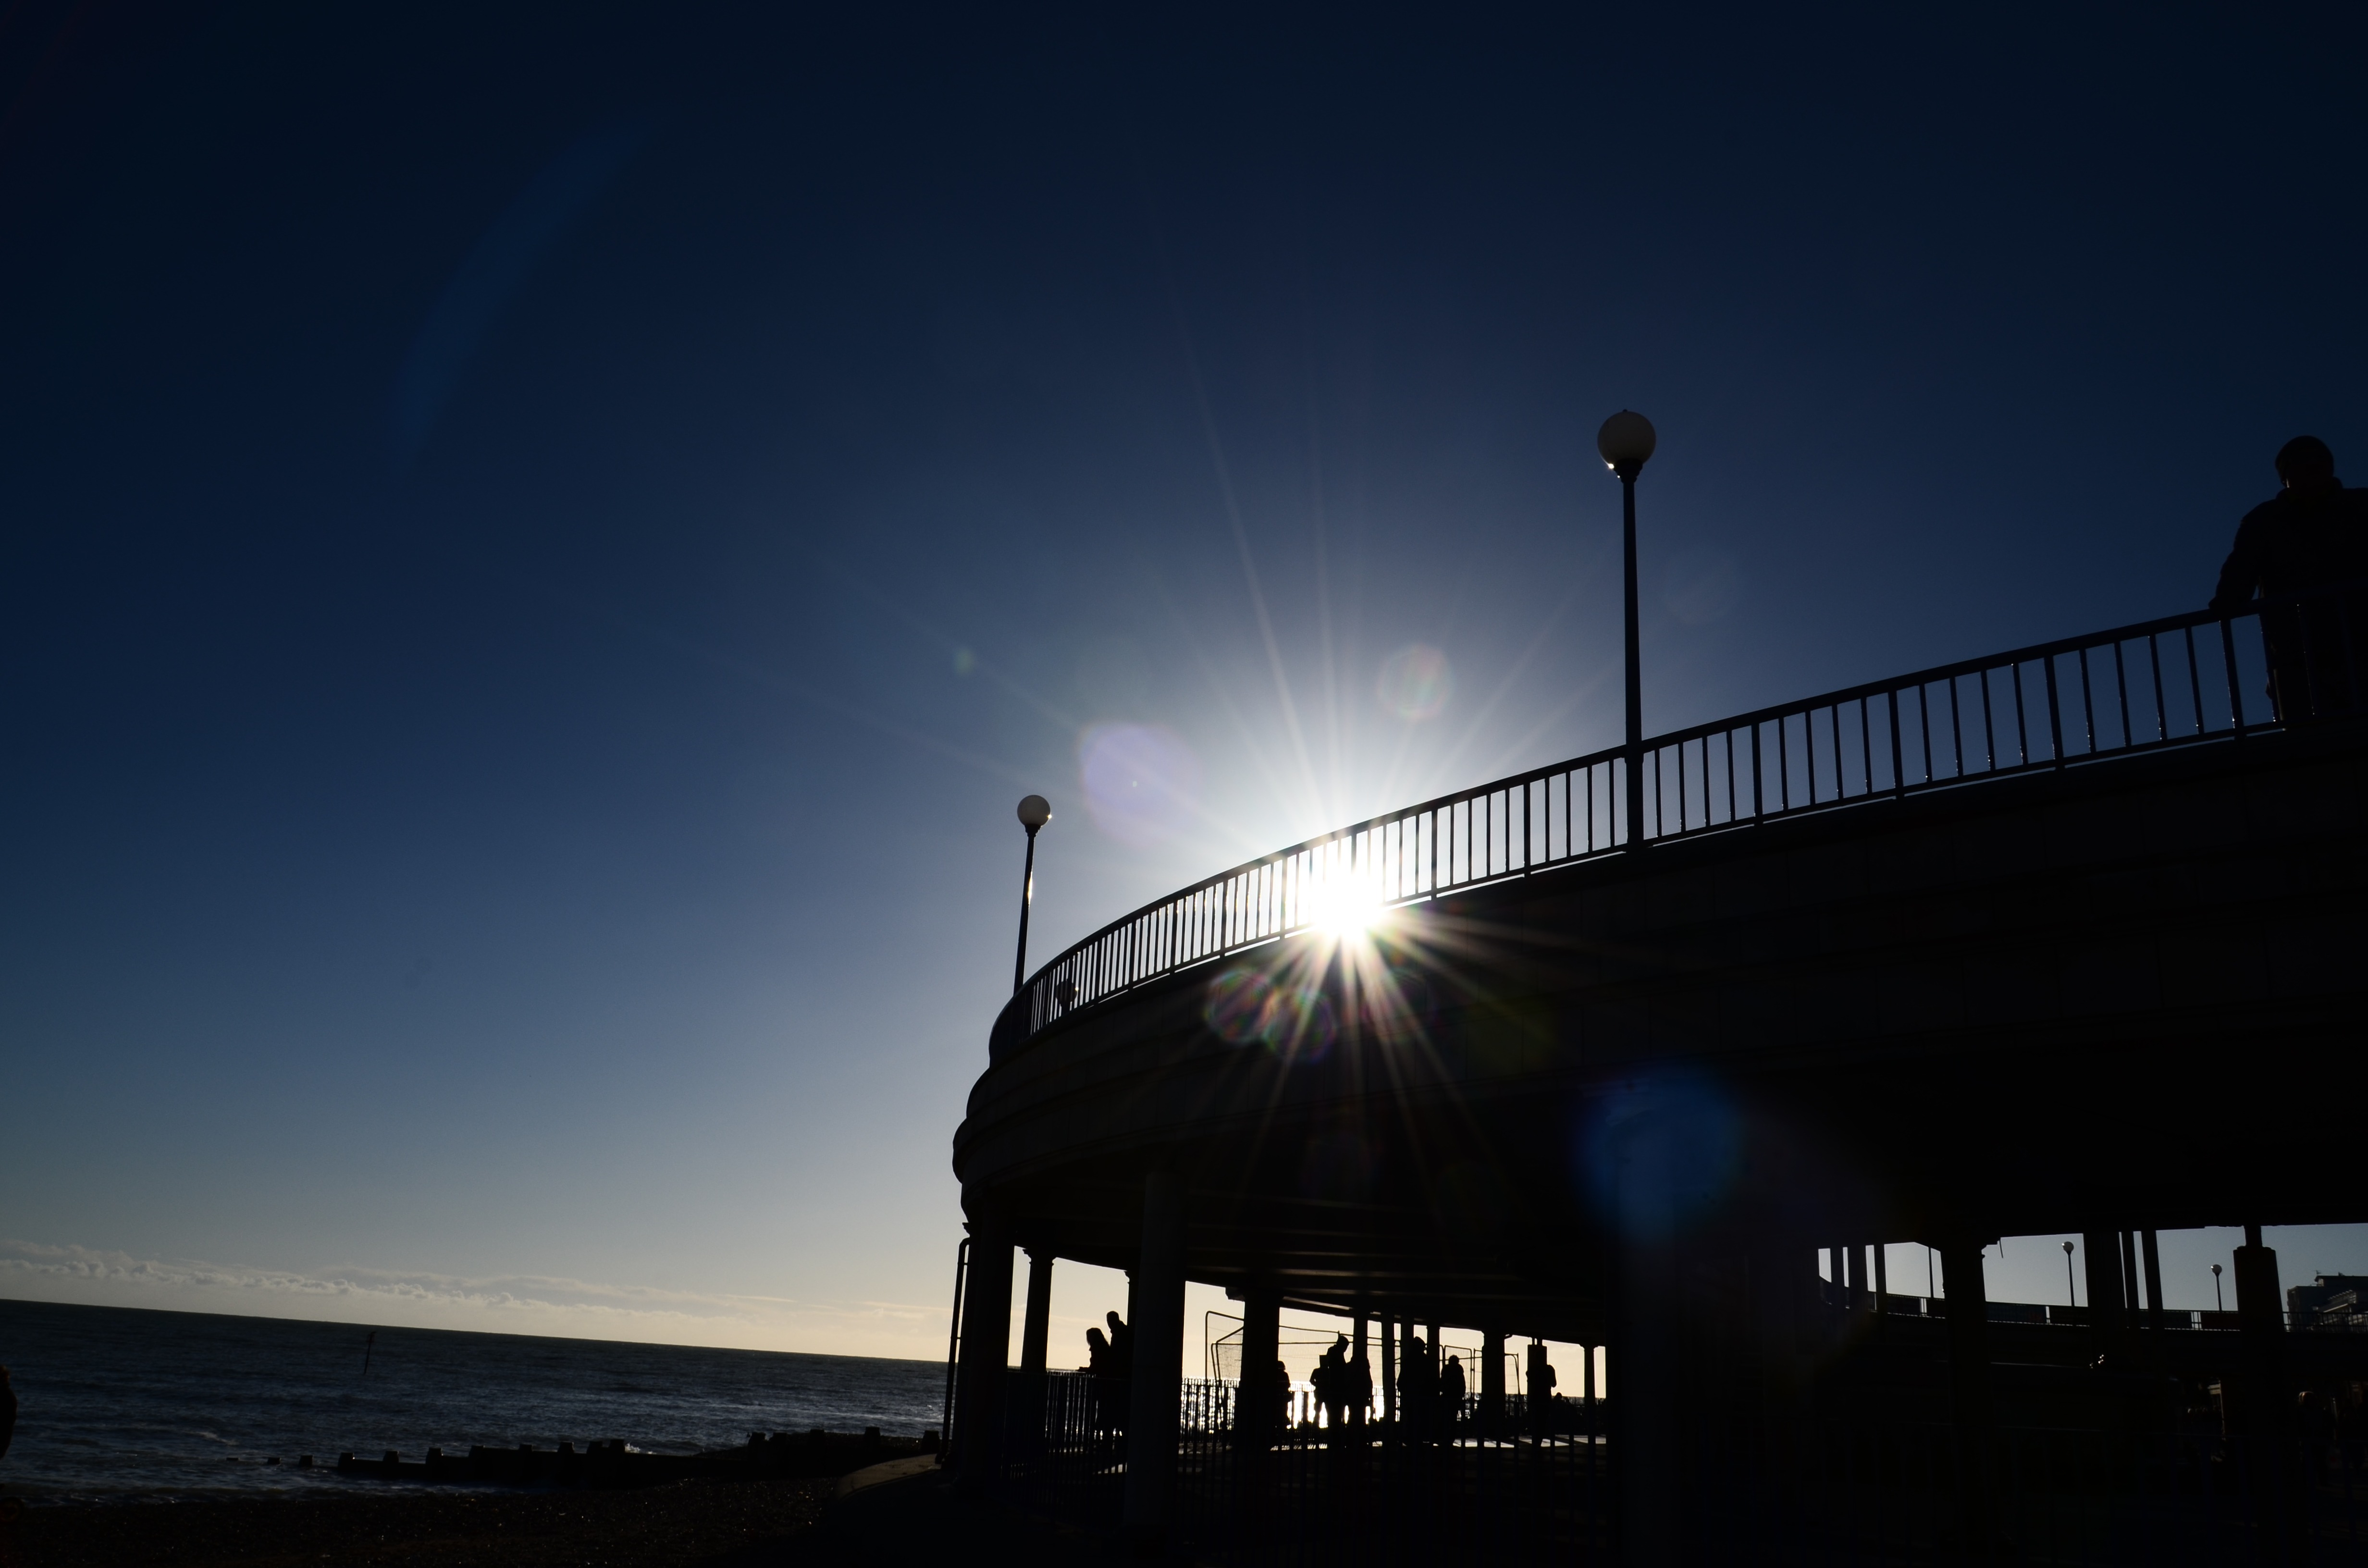
beach, sea, coast, water, nature, outdoor, ocean, horizon, light, cloud, sky, sunrise, sunset, bridge, night, morning, wave, dawn, coastal, pier, coastline, seaside, dusk, environment, evening, reflection, tower, scenic, seascape, darkness, street light, lighting, stadium, bandstand, marine, shape, atmosphere of earth